Pigeon Point, Tobago

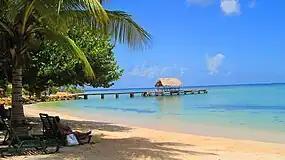
The beach at Pigeon Point, Tobago

Pigeon Point is also known as Pigeon Point Heritage Park (PPHP) and is often considered Tobago’s most beautiful beach and is home to the world famous thatch-roofed jetty which has become an internationally recognised signature of Tobago. The resort includes a long stretch of white sand beach with warm aquamarine waters. There are excellent beach facilities such as bathrooms, showers and beach-chair rentals as well as bars and a restaurant. Tourist amenities include souvenir and water-sports shops.